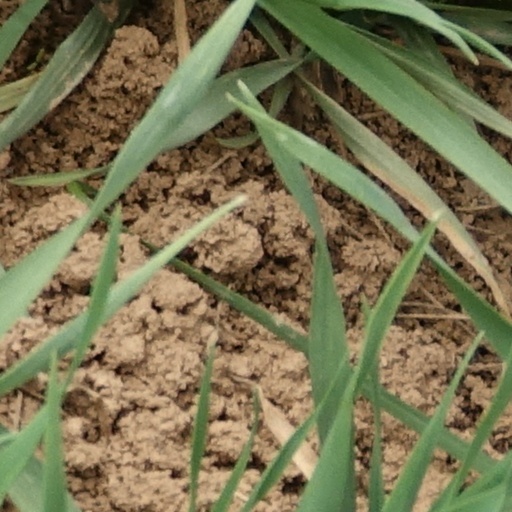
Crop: wheat